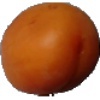
Label: apricot